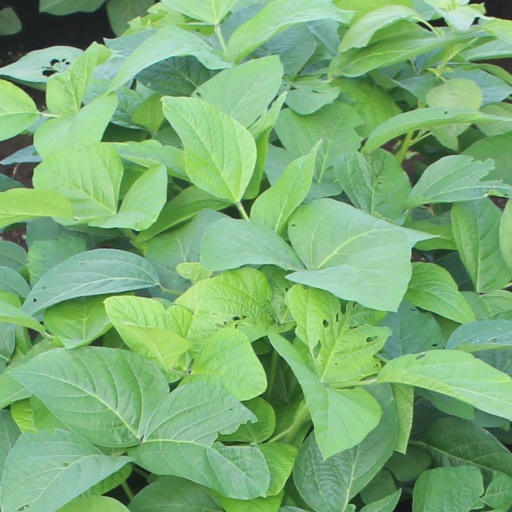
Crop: soybean